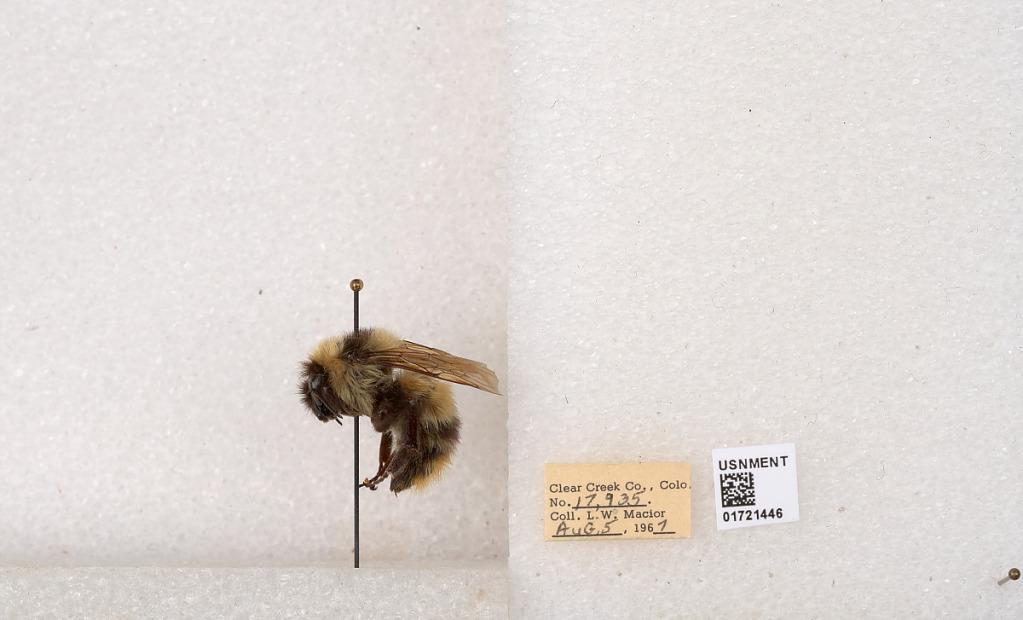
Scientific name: Bombus kirbyellus
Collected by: L. Macior
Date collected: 1967-8-5
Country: United States
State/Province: Colorado
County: Clear Creek
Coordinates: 39.6891, -105.644